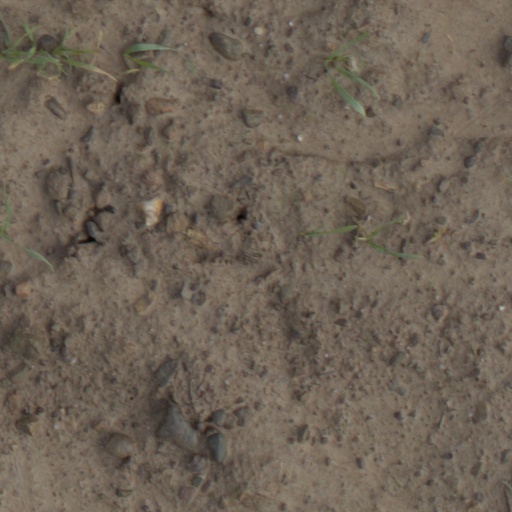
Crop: wheat